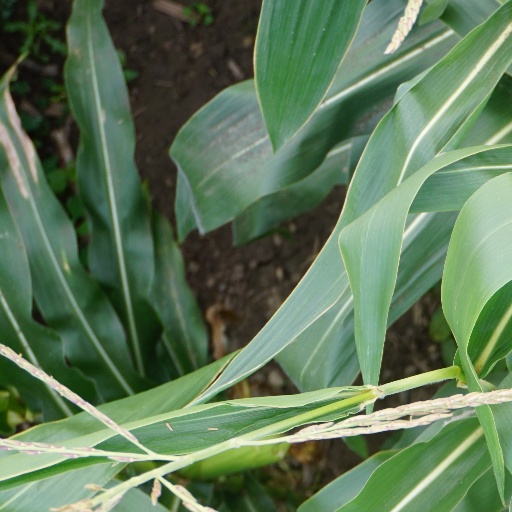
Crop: maize; corn